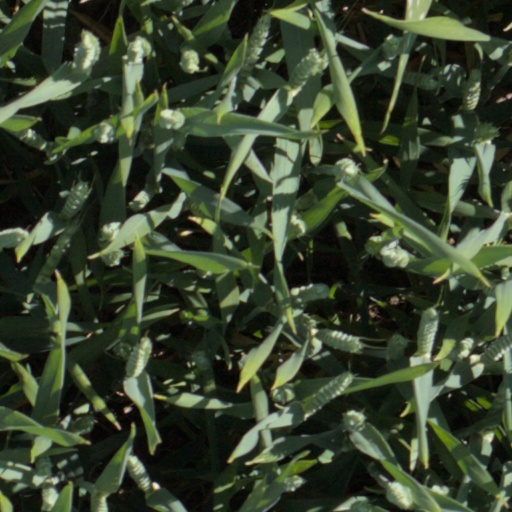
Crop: wheat